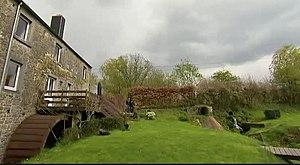
Ancien moulin de Biron
Biron est un quartier de la ville belge de Ciney.